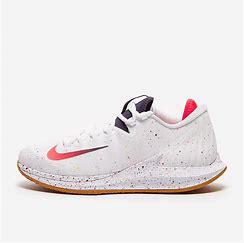
Brand: Nike
Model: Court Air Zoom Zero